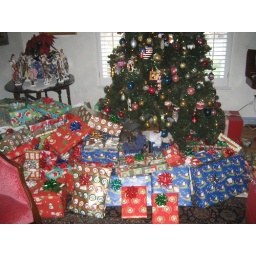
There was more behind the pink chair in the left bottom corner too :)